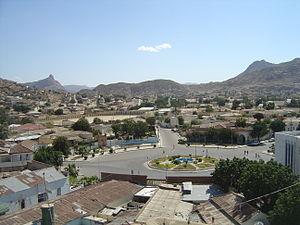
Villes d&#39
Ce tableau récapitule les principales villes d'Érythrée selon leur population. Le rang indiqué est celui du dernier recensement de 2000, les informations de 2004 et 2005 sont le fruit d'estimations et celles de 2012 de calculs.